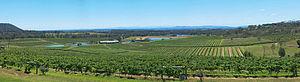
La région de l'Hunter, communément appelée « vallée de l'Hunter » est une région située dans l'État de Nouvelle-Galles du Sud en Australie. Elle correspond à la vallée du fleuve du même nom.
L'Australie, en forme longue le Commonwealth d'Australie, est un pays de l'hémisphère sud dont la superficie couvre la plus grande partie de l'Océanie. En plus de l'île éponyme, l'Australie comprend également la Tasmanie ainsi que d’autres îles des océans Austral, Pacifique et Indien. Elle revendique aussi 6 000 000 km² en Antarctique. Les nations voisines comprennent notamment l'Indonésie, le Timor oriental et la Papouasie-Nouvelle-Guinée au nord, les îles Salomon, Vanuatu et le territoire français de Nouvelle-Calédonie au nord-est, la Nouvelle-Zélande au sud-est ainsi que le territoire français des îles Kerguelen à l'ouest des îles australiennes Heard et McDonald.